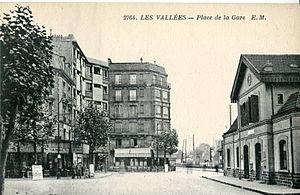
Carte postale ancienne éditée par EM, n°2764
La gare des Vallées est une gare ferroviaire française située en limite des communes de Bois-Colombes, Colombes et la Garenne-Colombes, son adresse étant fixée à La Garenne-Colombes, place de la Gare-des-Vallées.